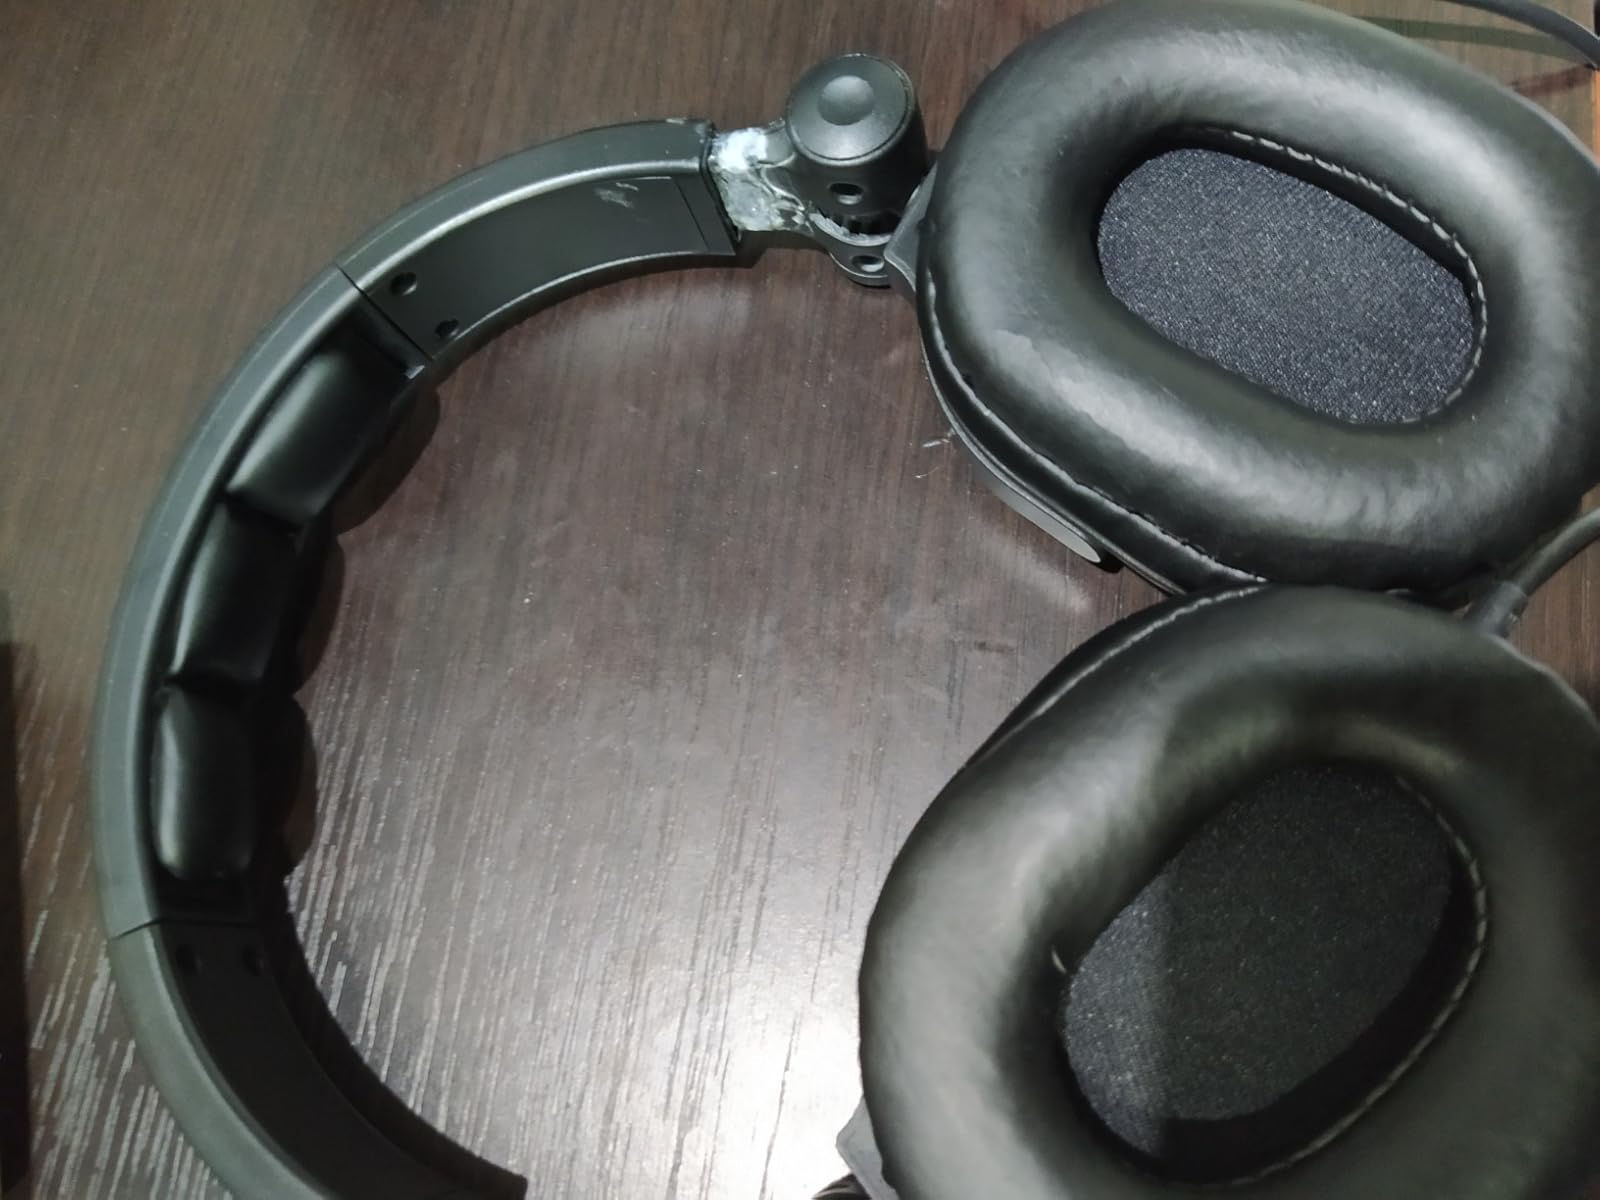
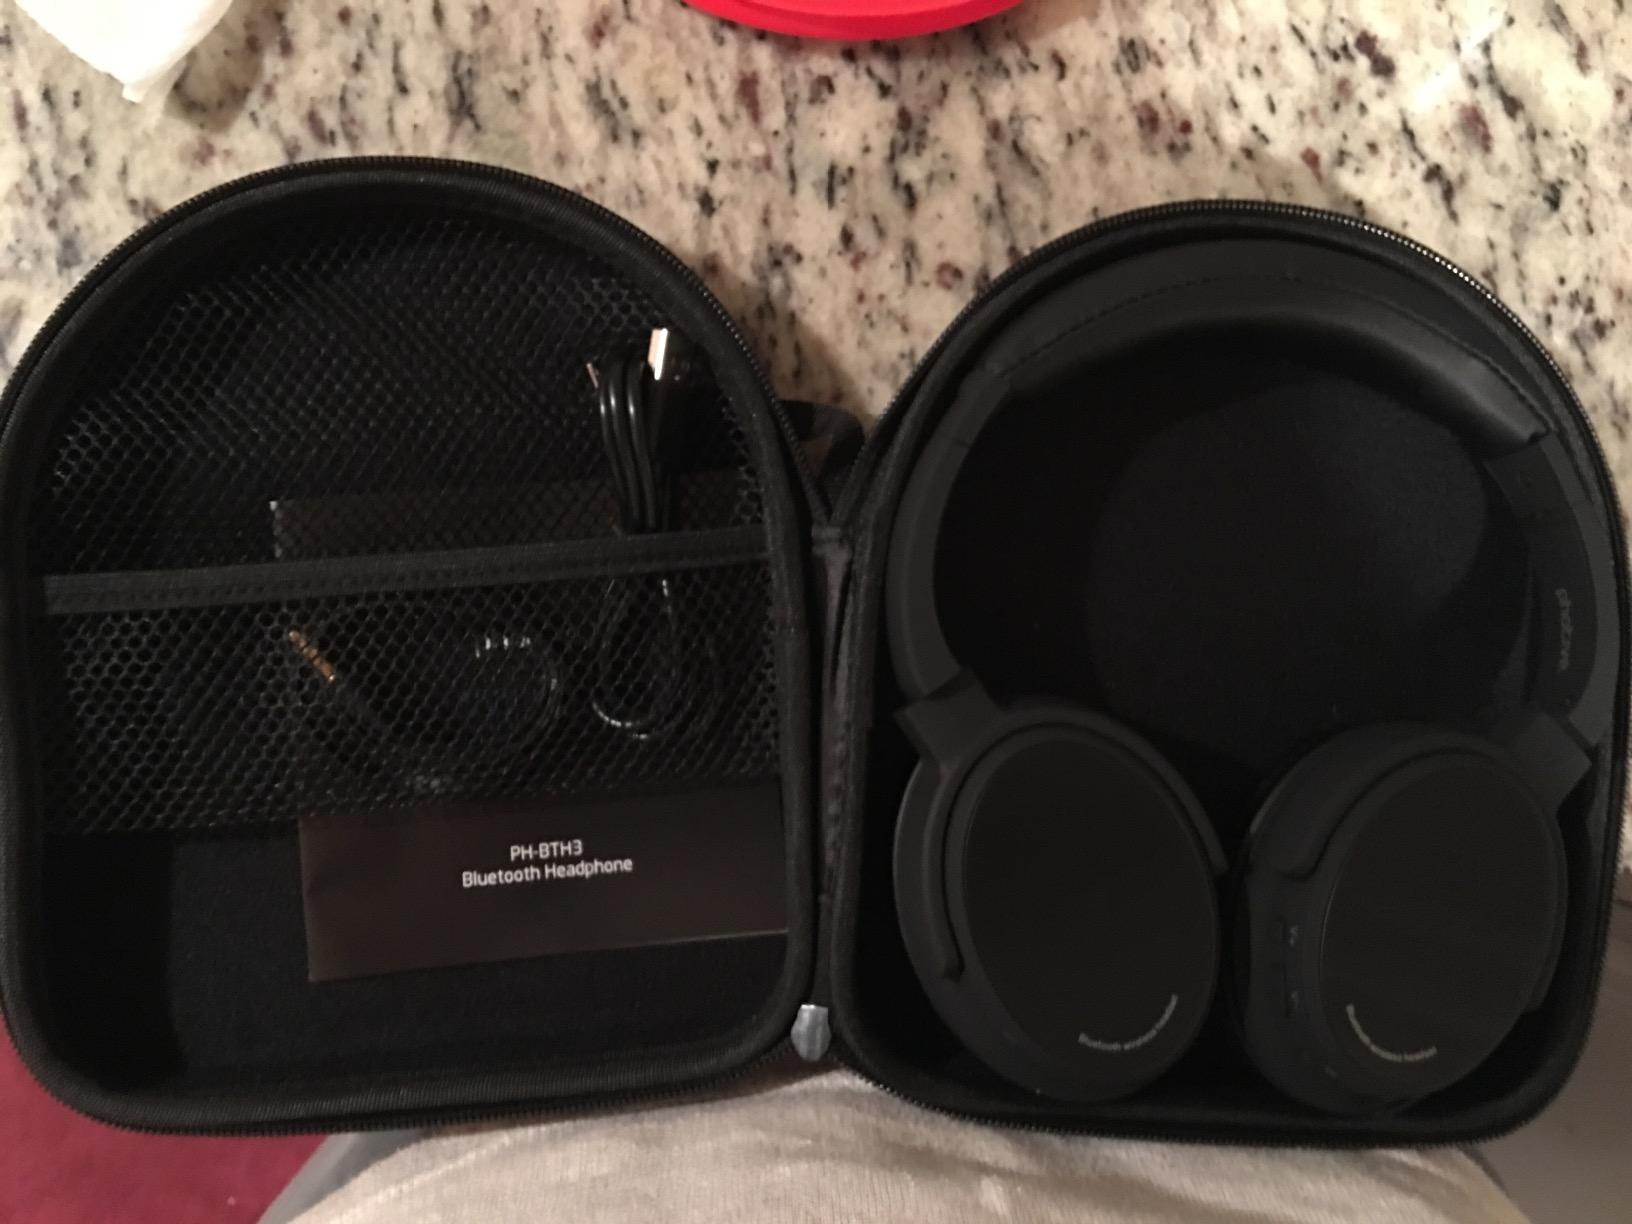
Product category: headphones
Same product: no